Willamette University

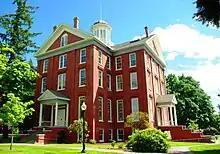
Waller Hall, completed in 1867 is the oldest building on campus.

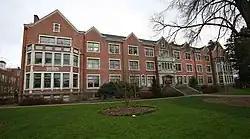
Lausanne Hall

The Salem campus is directly south of the Oregon State Capitol, affording students access to internships in the institutions of Oregon government. Much of downtown Salem, including the Capitol, is on land once owned by the college. Railroad tracks are located directly east of the institution, with the Salem Amtrak Station near the southeastern edge of campus. South of the school is Salem Hospital, with Bush's Pasture Park and the school's McCulloch Stadium opposite the hospital.